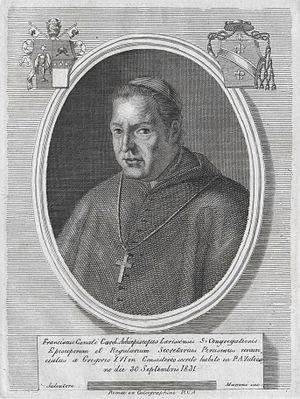
Francesco Canali est un cardinal italien du XIXᵉ siècle. Il est inhumé dans son évêché. Son éloge funèbre est dite le 12 mai 1835 par don Luigi Mattioli, membre du collège des Théologiens.